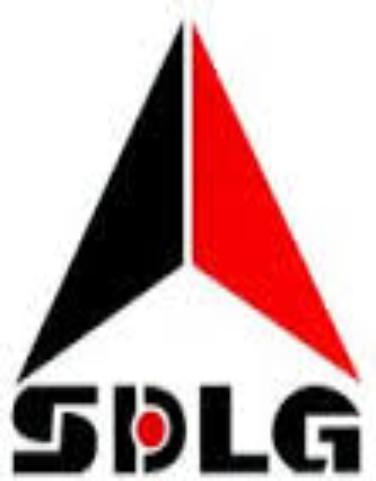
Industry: Transportation